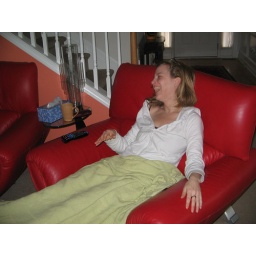
the arm & cats in a chair 005